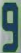
Number: 9